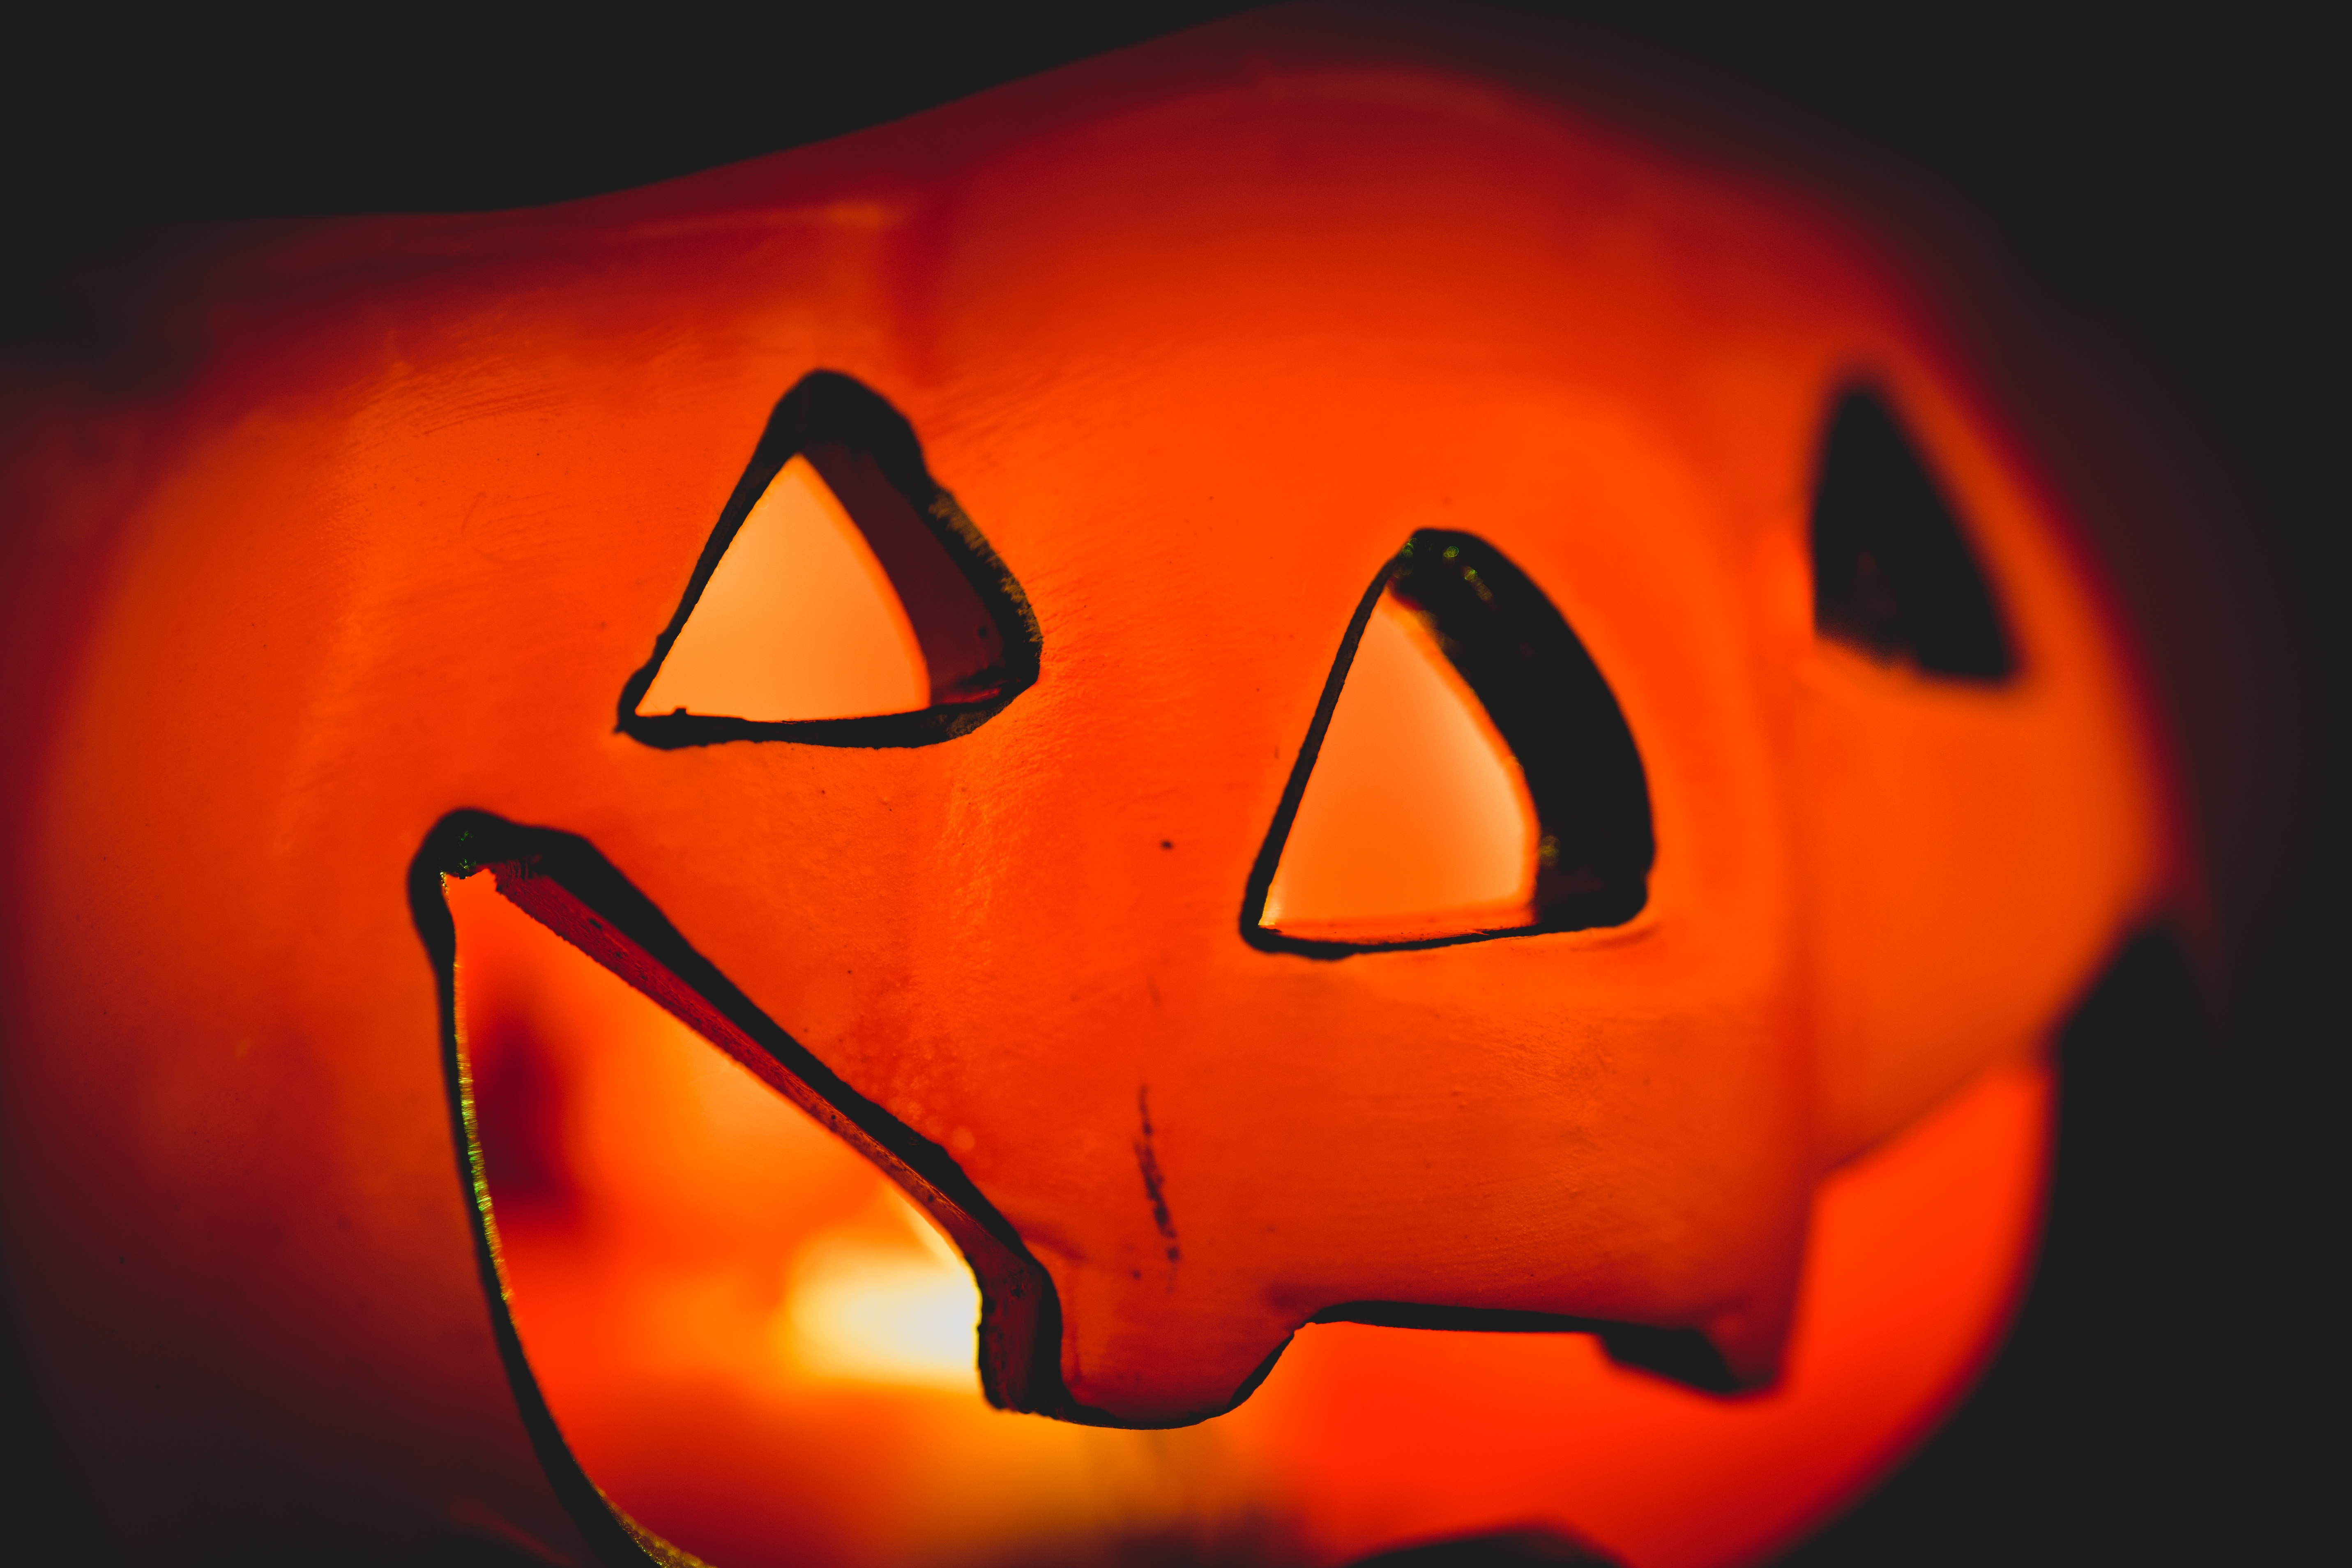
red, pumpkin, font, jack o lantern, illustration, triangle, triangles, organ, macromondays, hmm, ilce7m2, 272e, tamron90mmf28, pumpkindoll, computer wallpaper